2016 Can-Am 500

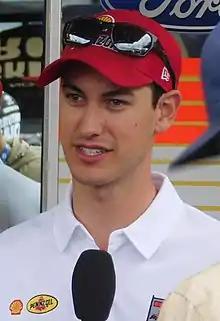
Joey Logano won the race.

Alex Bowman scored the pole for the race with a time of 25.619 and a speed of . He said afterwards that earning it was "amazing. We weren’t really that strong in qualifying trim in practice. I don’t really know where that came from, but I just can’t thank everybody at Hendrick Motorsports enough. To do this in Phoenix, so close to home, means so much to me. We have had such fast racecars we haven’t had an ounce of luck, but to get a pole here means a lot.”